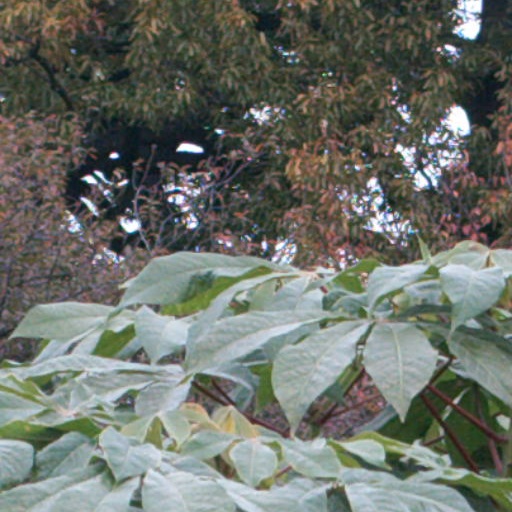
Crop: cassava